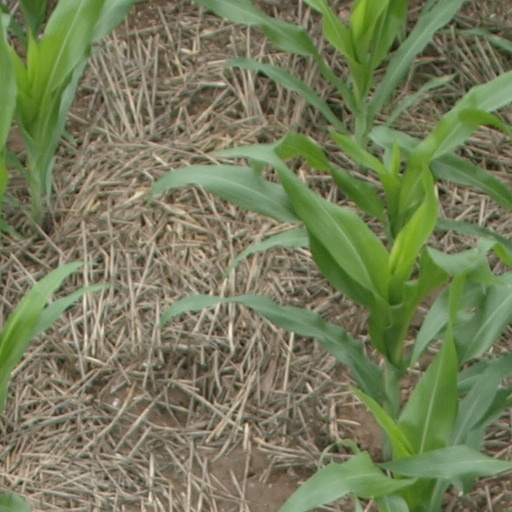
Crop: maize; corn